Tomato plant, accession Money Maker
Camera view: bottom (45 deg); turntable rotation: 180 degrees
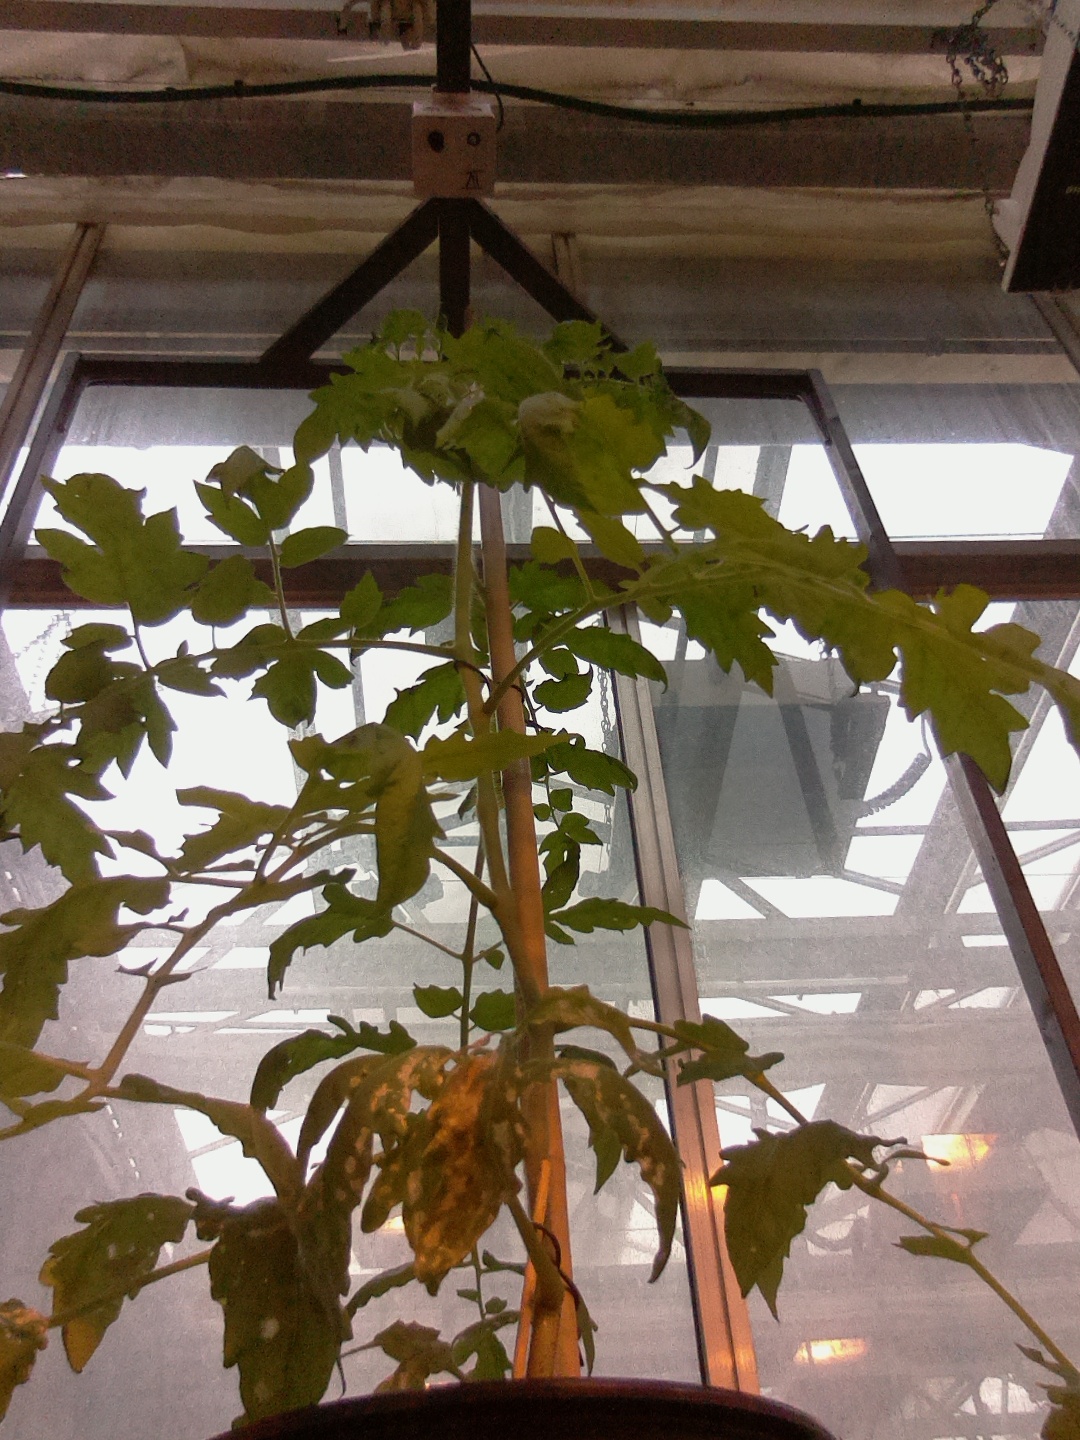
BBCH growth stage 60: First flowers open